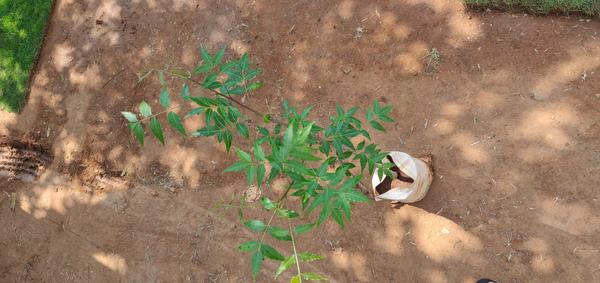
Plant: Neem